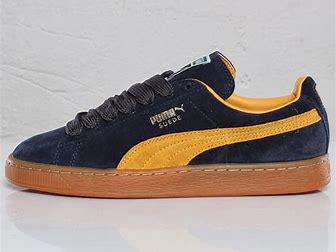
Brand: Puma
Model: Suede